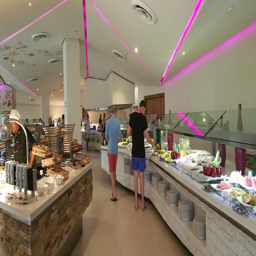
a restaurant in the hotel